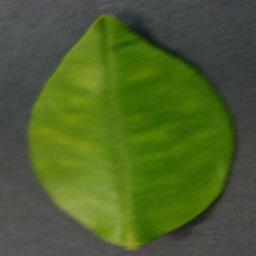
Label: Orange___Haunglongbing_(Citrus_greening)